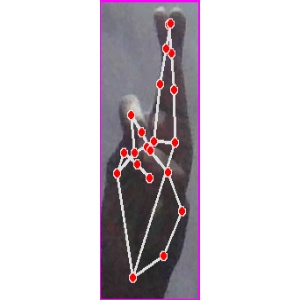
अक्षर: र